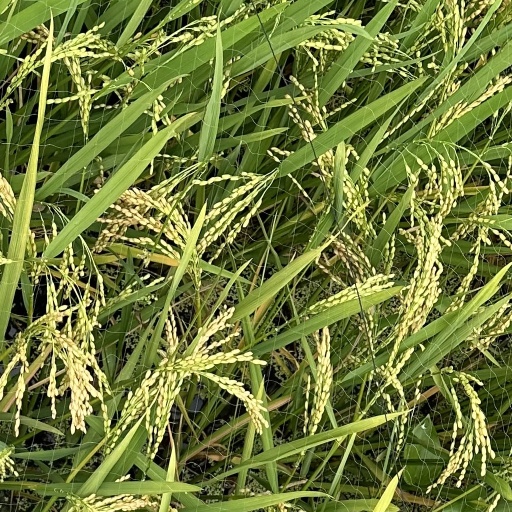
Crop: rice